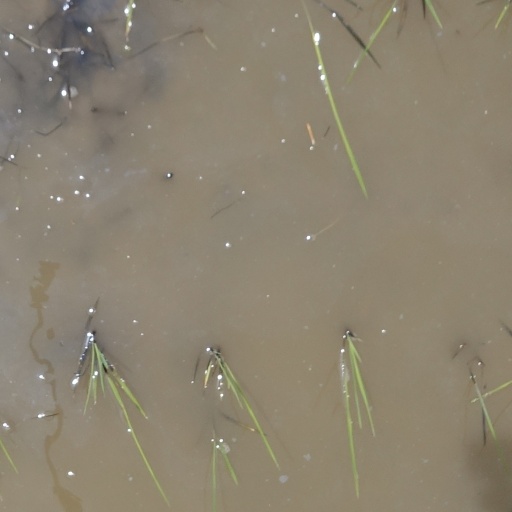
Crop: rice